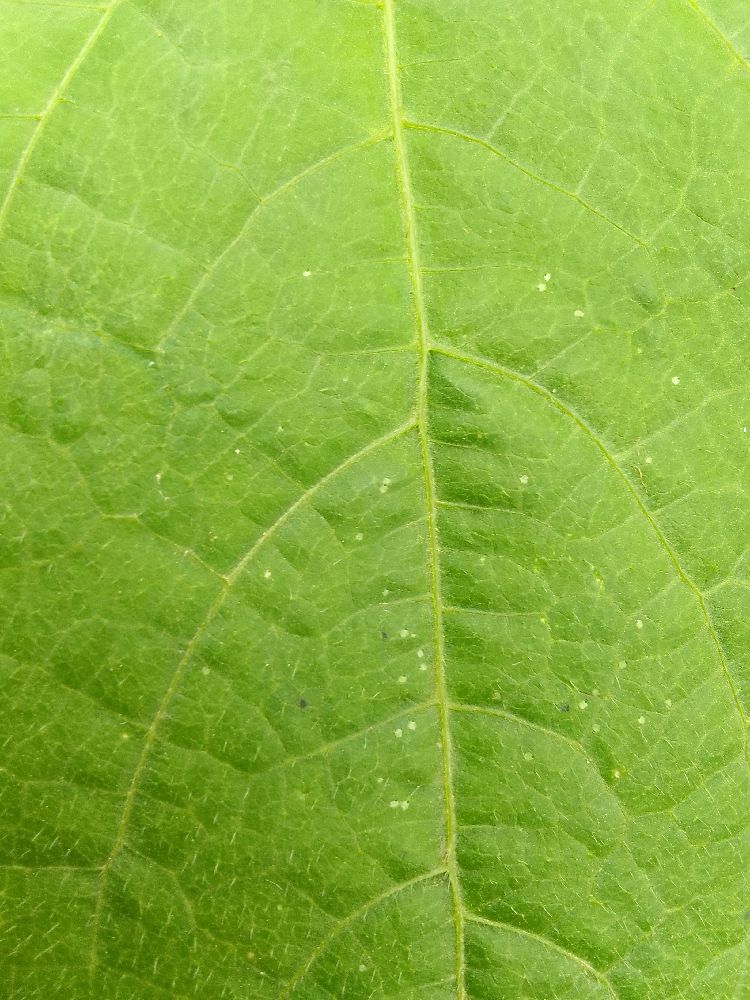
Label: healthy